16 May Notification

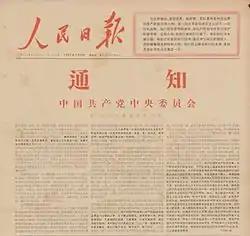
The 16 May Notification

The 16 May Notification or Circular of 16 May, originally titled simply "Notification", was the initial political declaration of the Cultural Revolution. Initially a secret inner-party document, it was issued at a May 1966 expanded session of the Politburo of the Chinese Communist Party. The notification ended a political dispute within the CCP stemming from the Beijing Opera play "Hai Rui Dismissed from Office" by dissolving the top level of the party's cultural apparatus and encouraging mass political movement to oppose rightists within the party. The result was a political victory for Mao Zedong. The Notification is often viewed as the beginning of the Cultural Revolution and would be declassified and published in "People's Daily" on 17 May 1967.